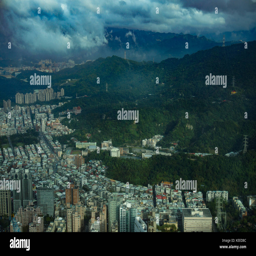
highly condensed housing next to some open green mountains